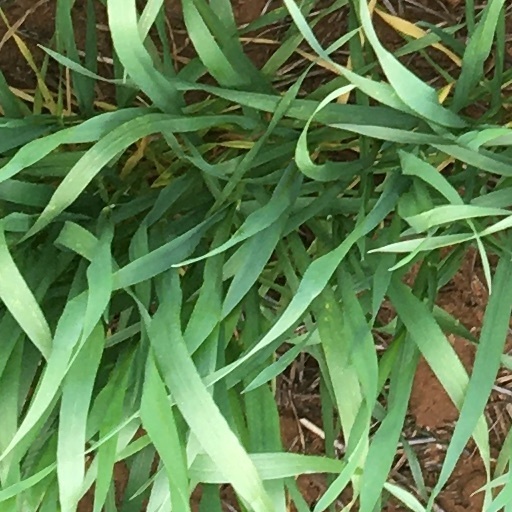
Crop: wheat